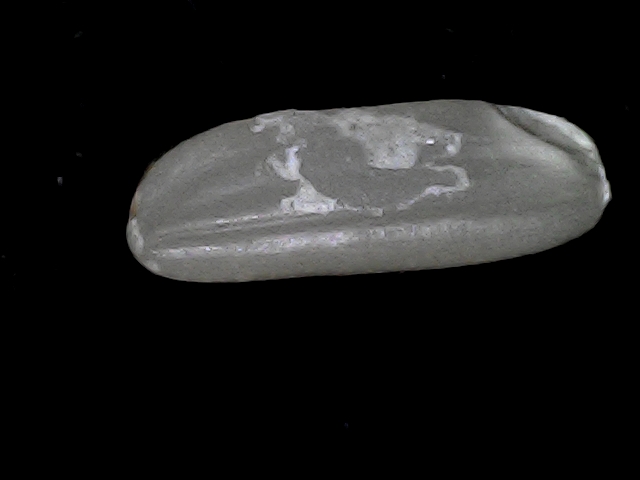
Rice variety: BD49